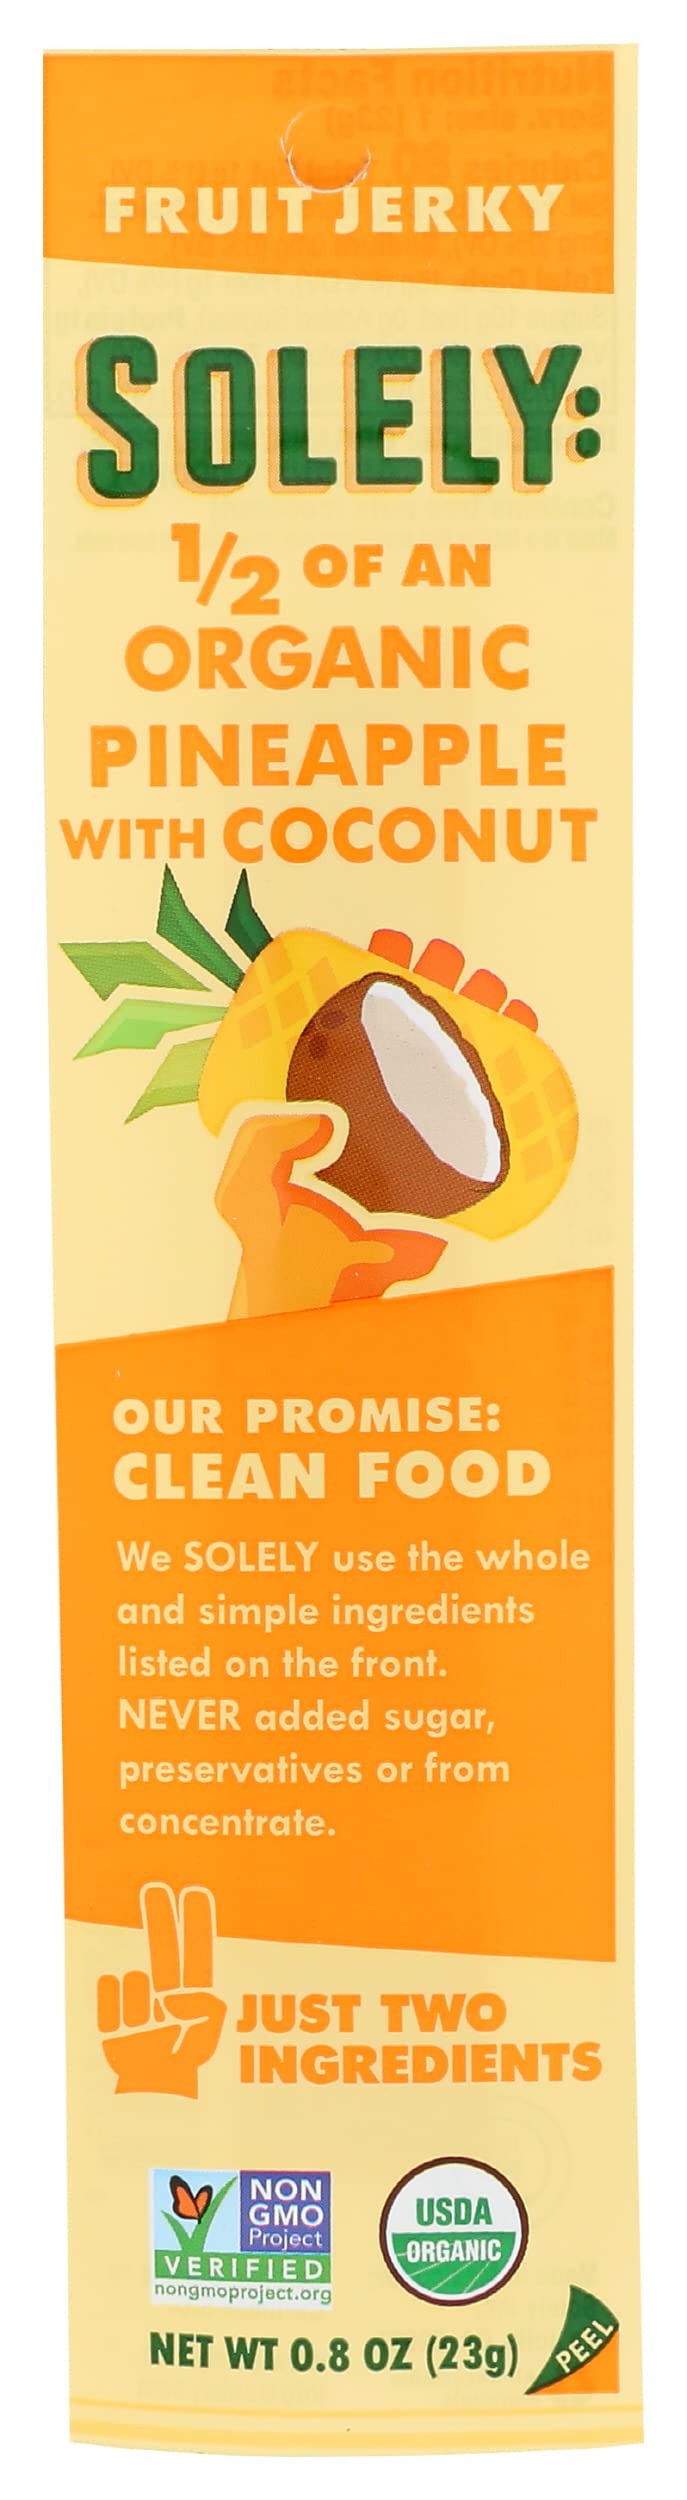
Item Name: Solely 1/2 of an Organic Pineapple with Coconut Fruit Jerky, Just 2 Ingredients, No Preservatives, No Added Sugar, Kosher, USDA Certified Organic, Non-GMO, 0.8 Ounce (Pack of 12)
Bullet Point: Solely 1/2 of an Organic Pineapple with Coconut Fruit Jerky, Just 2 Ingredients, No Preservatives, No Added Sugar, Kosher, USDA Certified Organic, Non-GMO, 0.8 Ounce (Pack of 12)
Value: 9.6
Unit: Ounce

Price: 19.99